2006 Lebanon War

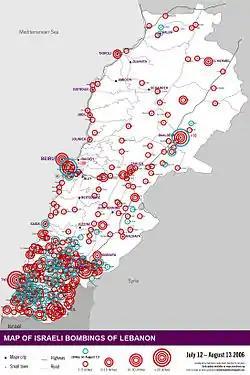
Areas in Lebanon targeted by Israeli bombing, 12 July to 13 August 2006

During the war the Israeli Air Force flew 11,897 combat missions, which was more than the number of sorties during the 1973 October War (11,223) and almost double the number during the 1982 Lebanon War (6,052).